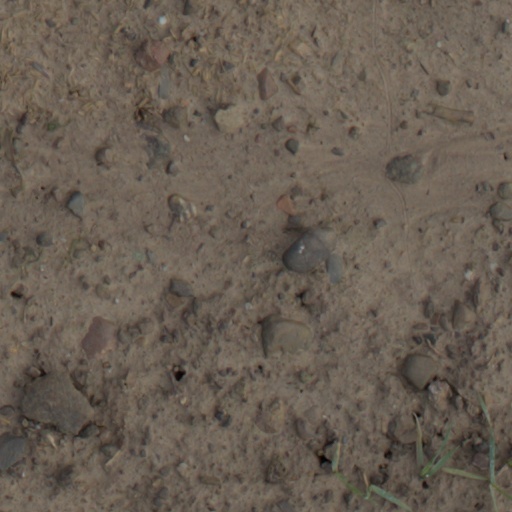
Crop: wheat